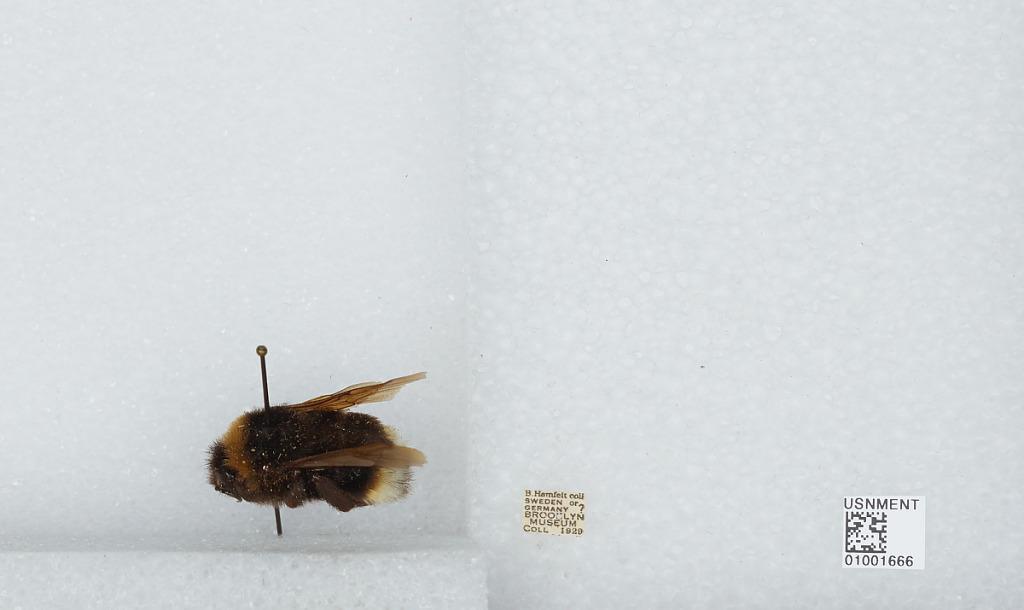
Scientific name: Bombus (Psithyrus) barbutellus (Kirby)
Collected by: B. Hamfelt
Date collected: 1929--
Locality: [Not Stated] Sweden or Germany